William Dobell

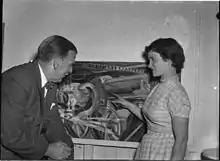
Sir William Dobell visiting an art class at the Newcastle Technical College Art School in 1956

Between 1960 and 1963 "TIME" magazine commissioned Dobell to paint four portraits for covers, one per year, of: Sir Robert Menzies, Prime Minister of Australia; South Vietnam's President Ngô Đình Diệm; Frederick G. Donner, the Chairman of General Motors; and Tunku Abdul Rahman, Prime Minister of Malaysia.